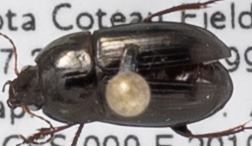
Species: Amara tenax
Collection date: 2019-09-03
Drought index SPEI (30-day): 0.946
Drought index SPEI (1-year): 1.01
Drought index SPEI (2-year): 0.866